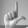
ASL letter: L